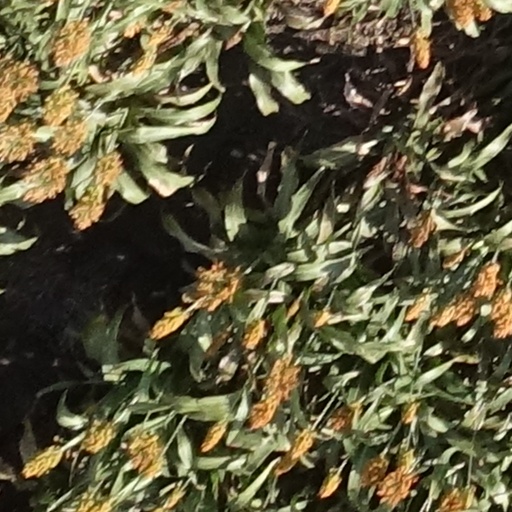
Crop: sorghum